Sid Sumner

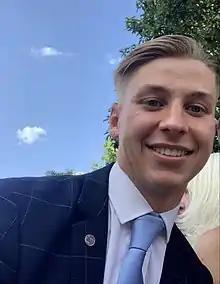
Billy Price (pictured) portrayed Sid Sumner.

Price's casting was announced on 9 May 2019 as part of the show's extremism plot starring Ste Hay (Kieron Richardson), with news outlets noting that Sid would immediately start making racist comments towards fellow student Imran Maalik (Ijaz Rana). It was subsequently revealed on 17 October 2019 that Price had been promoted to a series regular following the conclusion of the far-right storyline, stating that "the County Lines plot will be one of Hollyoaks' biggest stories of 2020, involving all of the young characters and the much-loved families. Alongside familiar faces like Romeo, Tom, Charlie and Ella, we'll see Sid closely involved in the dramatic year-long storyline". Impressed by Price's work during the extremism storyline, the writers decided they wanted to give Sid a big, hard-hitting storyline and develop his character by introducing Connor Callard as his cousin Jordan Price, a drug dealer who would draw Sid into the world of county lines drug trafficking.